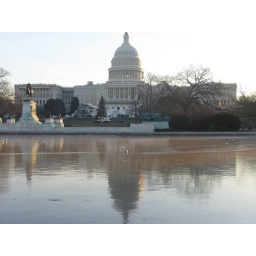
The lake in front of the capitol hill is part frozen, which meant that the reflection of the building is pretty dull.